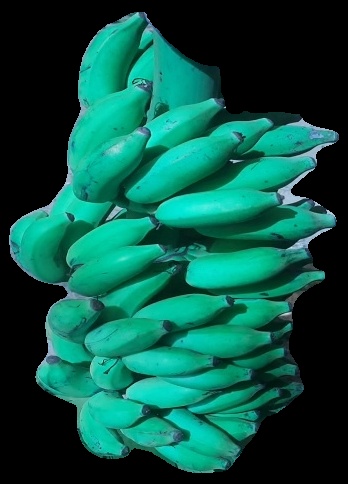
Variety: elakki-bale
Grade: grade3